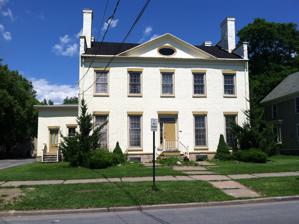
Building: Rome Arsenal
Country: United States of America
Year built: 1813
Historic building in New York, United States United States historic place Arsenal House U.S. National Register of Historic Places Show map of New York Show map of the United States Location 514 W. Dominick St., Rome, New York Coordinates 43°12′56″N 75°28′4″W / 43.21556°N 75.46778°W / 43.21556; -75.46778 Area 0 acres (0 ha) Built 1813 Architectural style Federal, Dutch Federalist NRHP reference No. 74001284 Added to NRHP July 18, 1974 The Rome Arsenal was a 3 acres (12,000 m 2 ) fortification complex near Rome, New York . It was built in 1814, and used until 1873. Rome Arsenal included barracks , arsenal, magazine, workshops, and other buildings, built to support American forces waging the War of 1812 .  Major James Dalleba of Ordnance Department of United States Army supervised construction. Arsenal House , also known as Commandant's House, is a historic home located at Rome in Oneida County, New York . It is a 2 + 1 ⁄ 2 -story, brick structure on a stone foundation, 30 by 36 feet (9.1 by 11.0 m), in the Federal style. At a later date, 1-story wings were added plus front and rear porches.  It was listed on the National Register of Historic Places in 1974. References